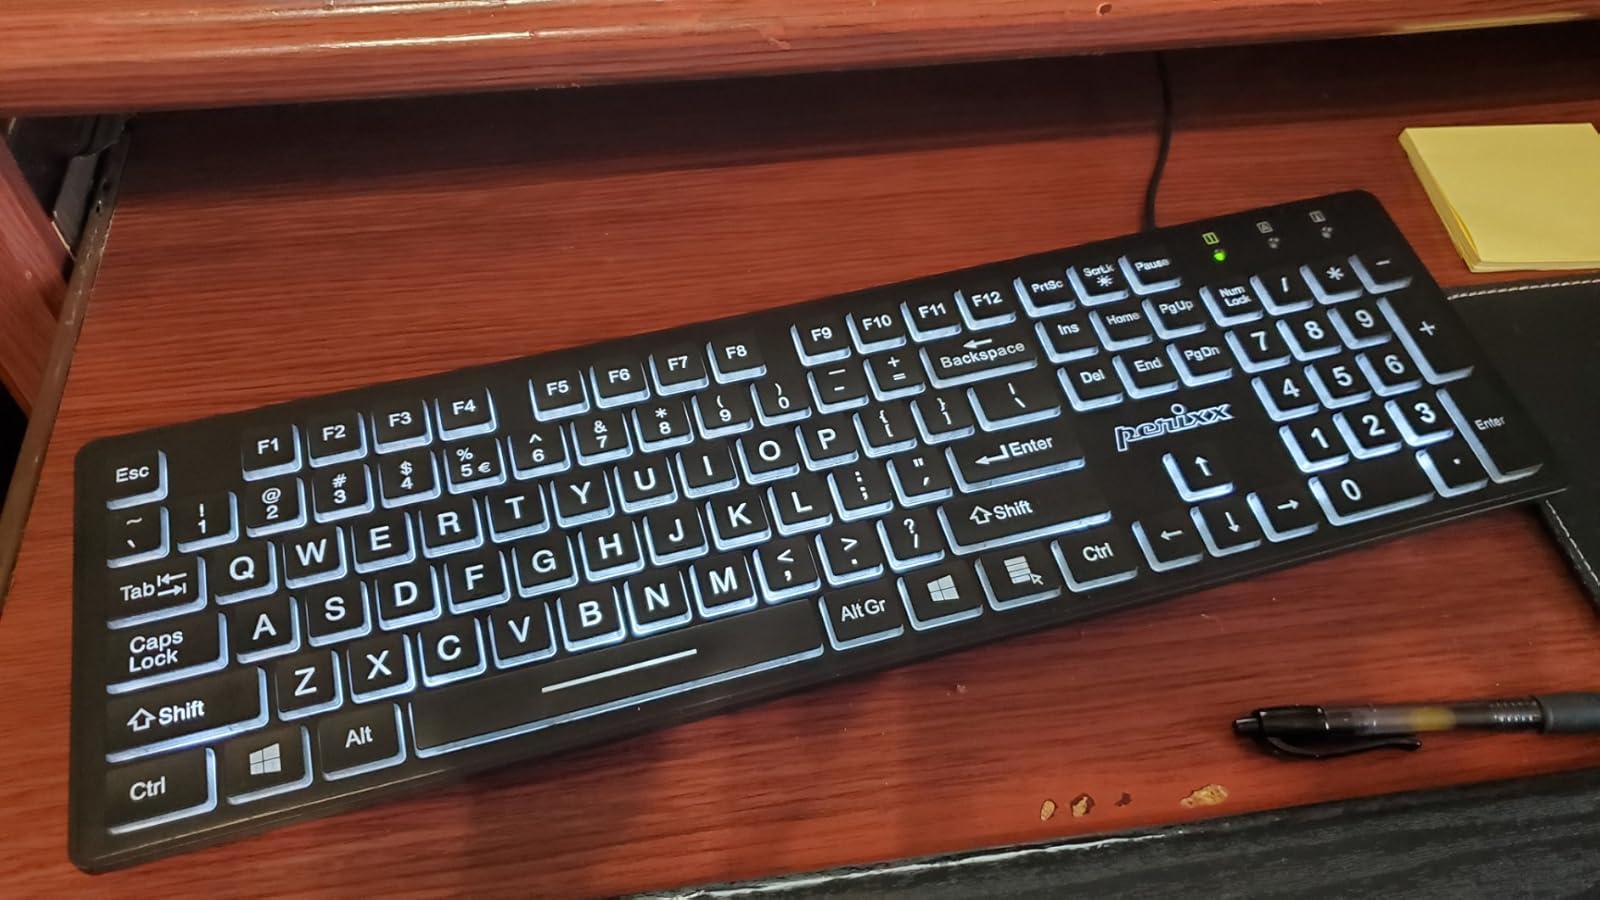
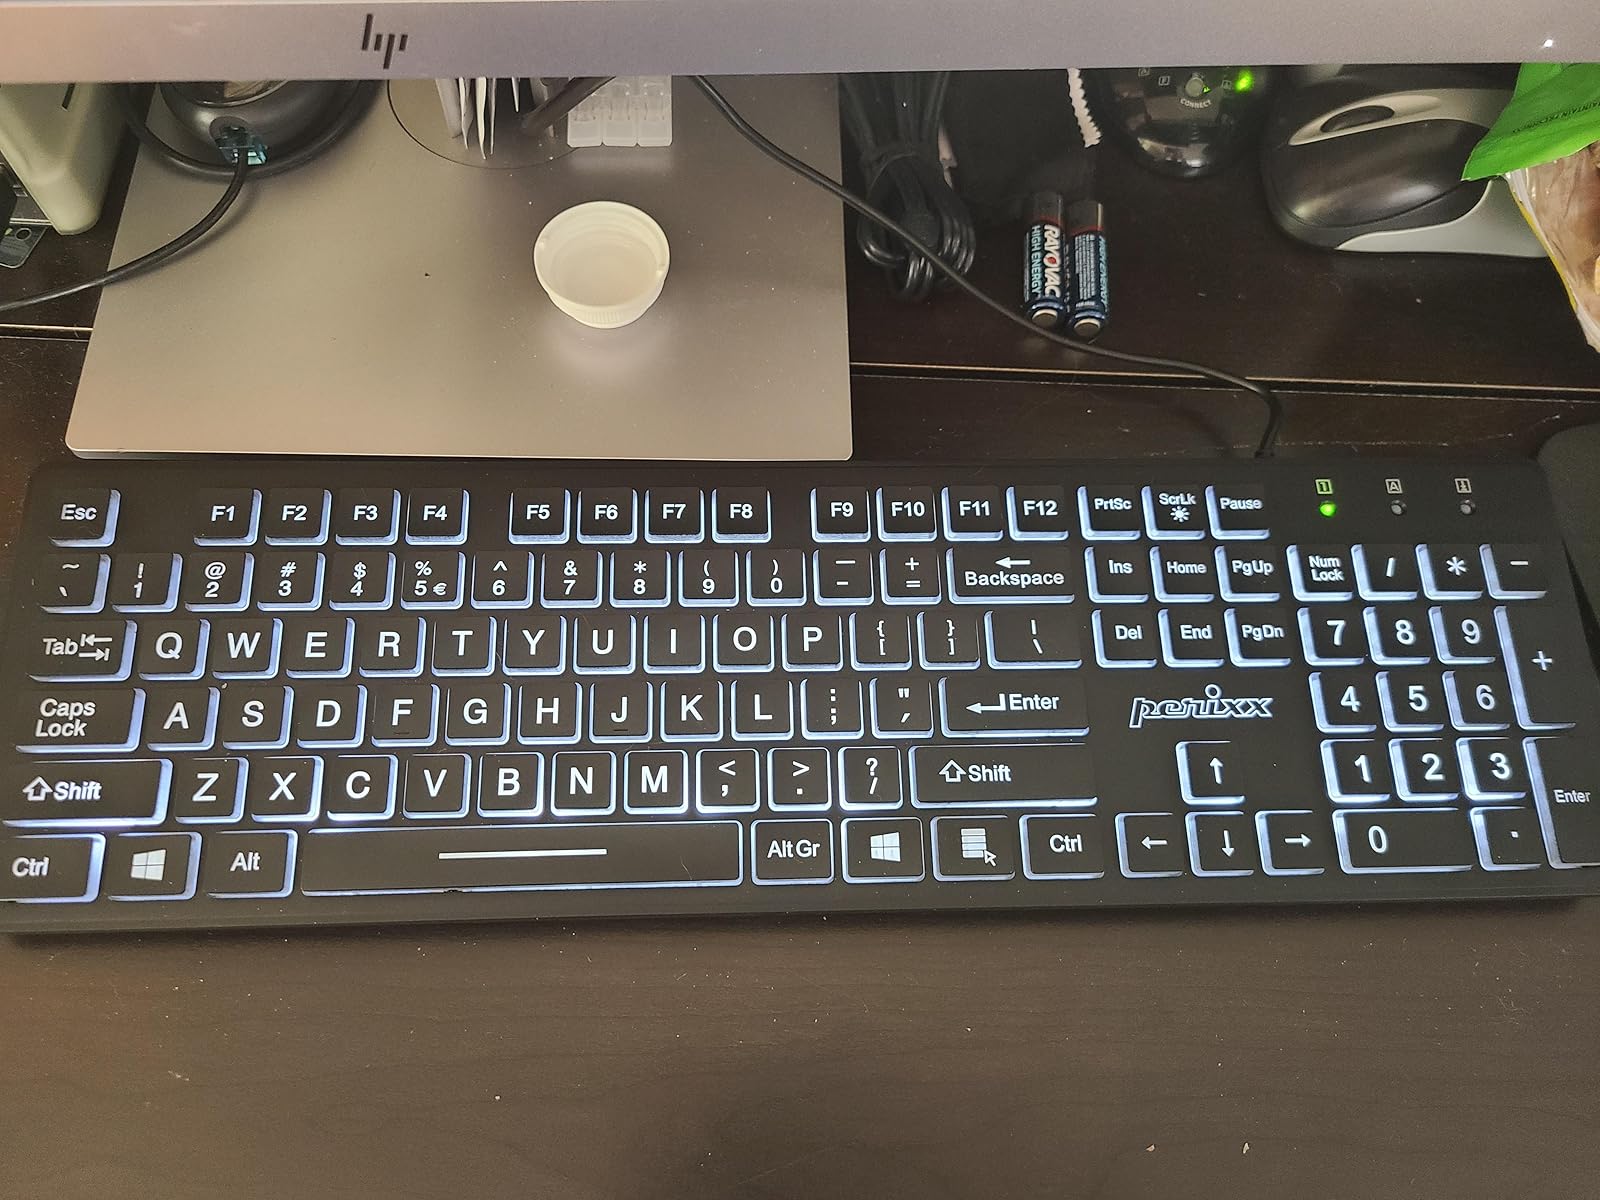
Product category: keyboard
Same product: yes